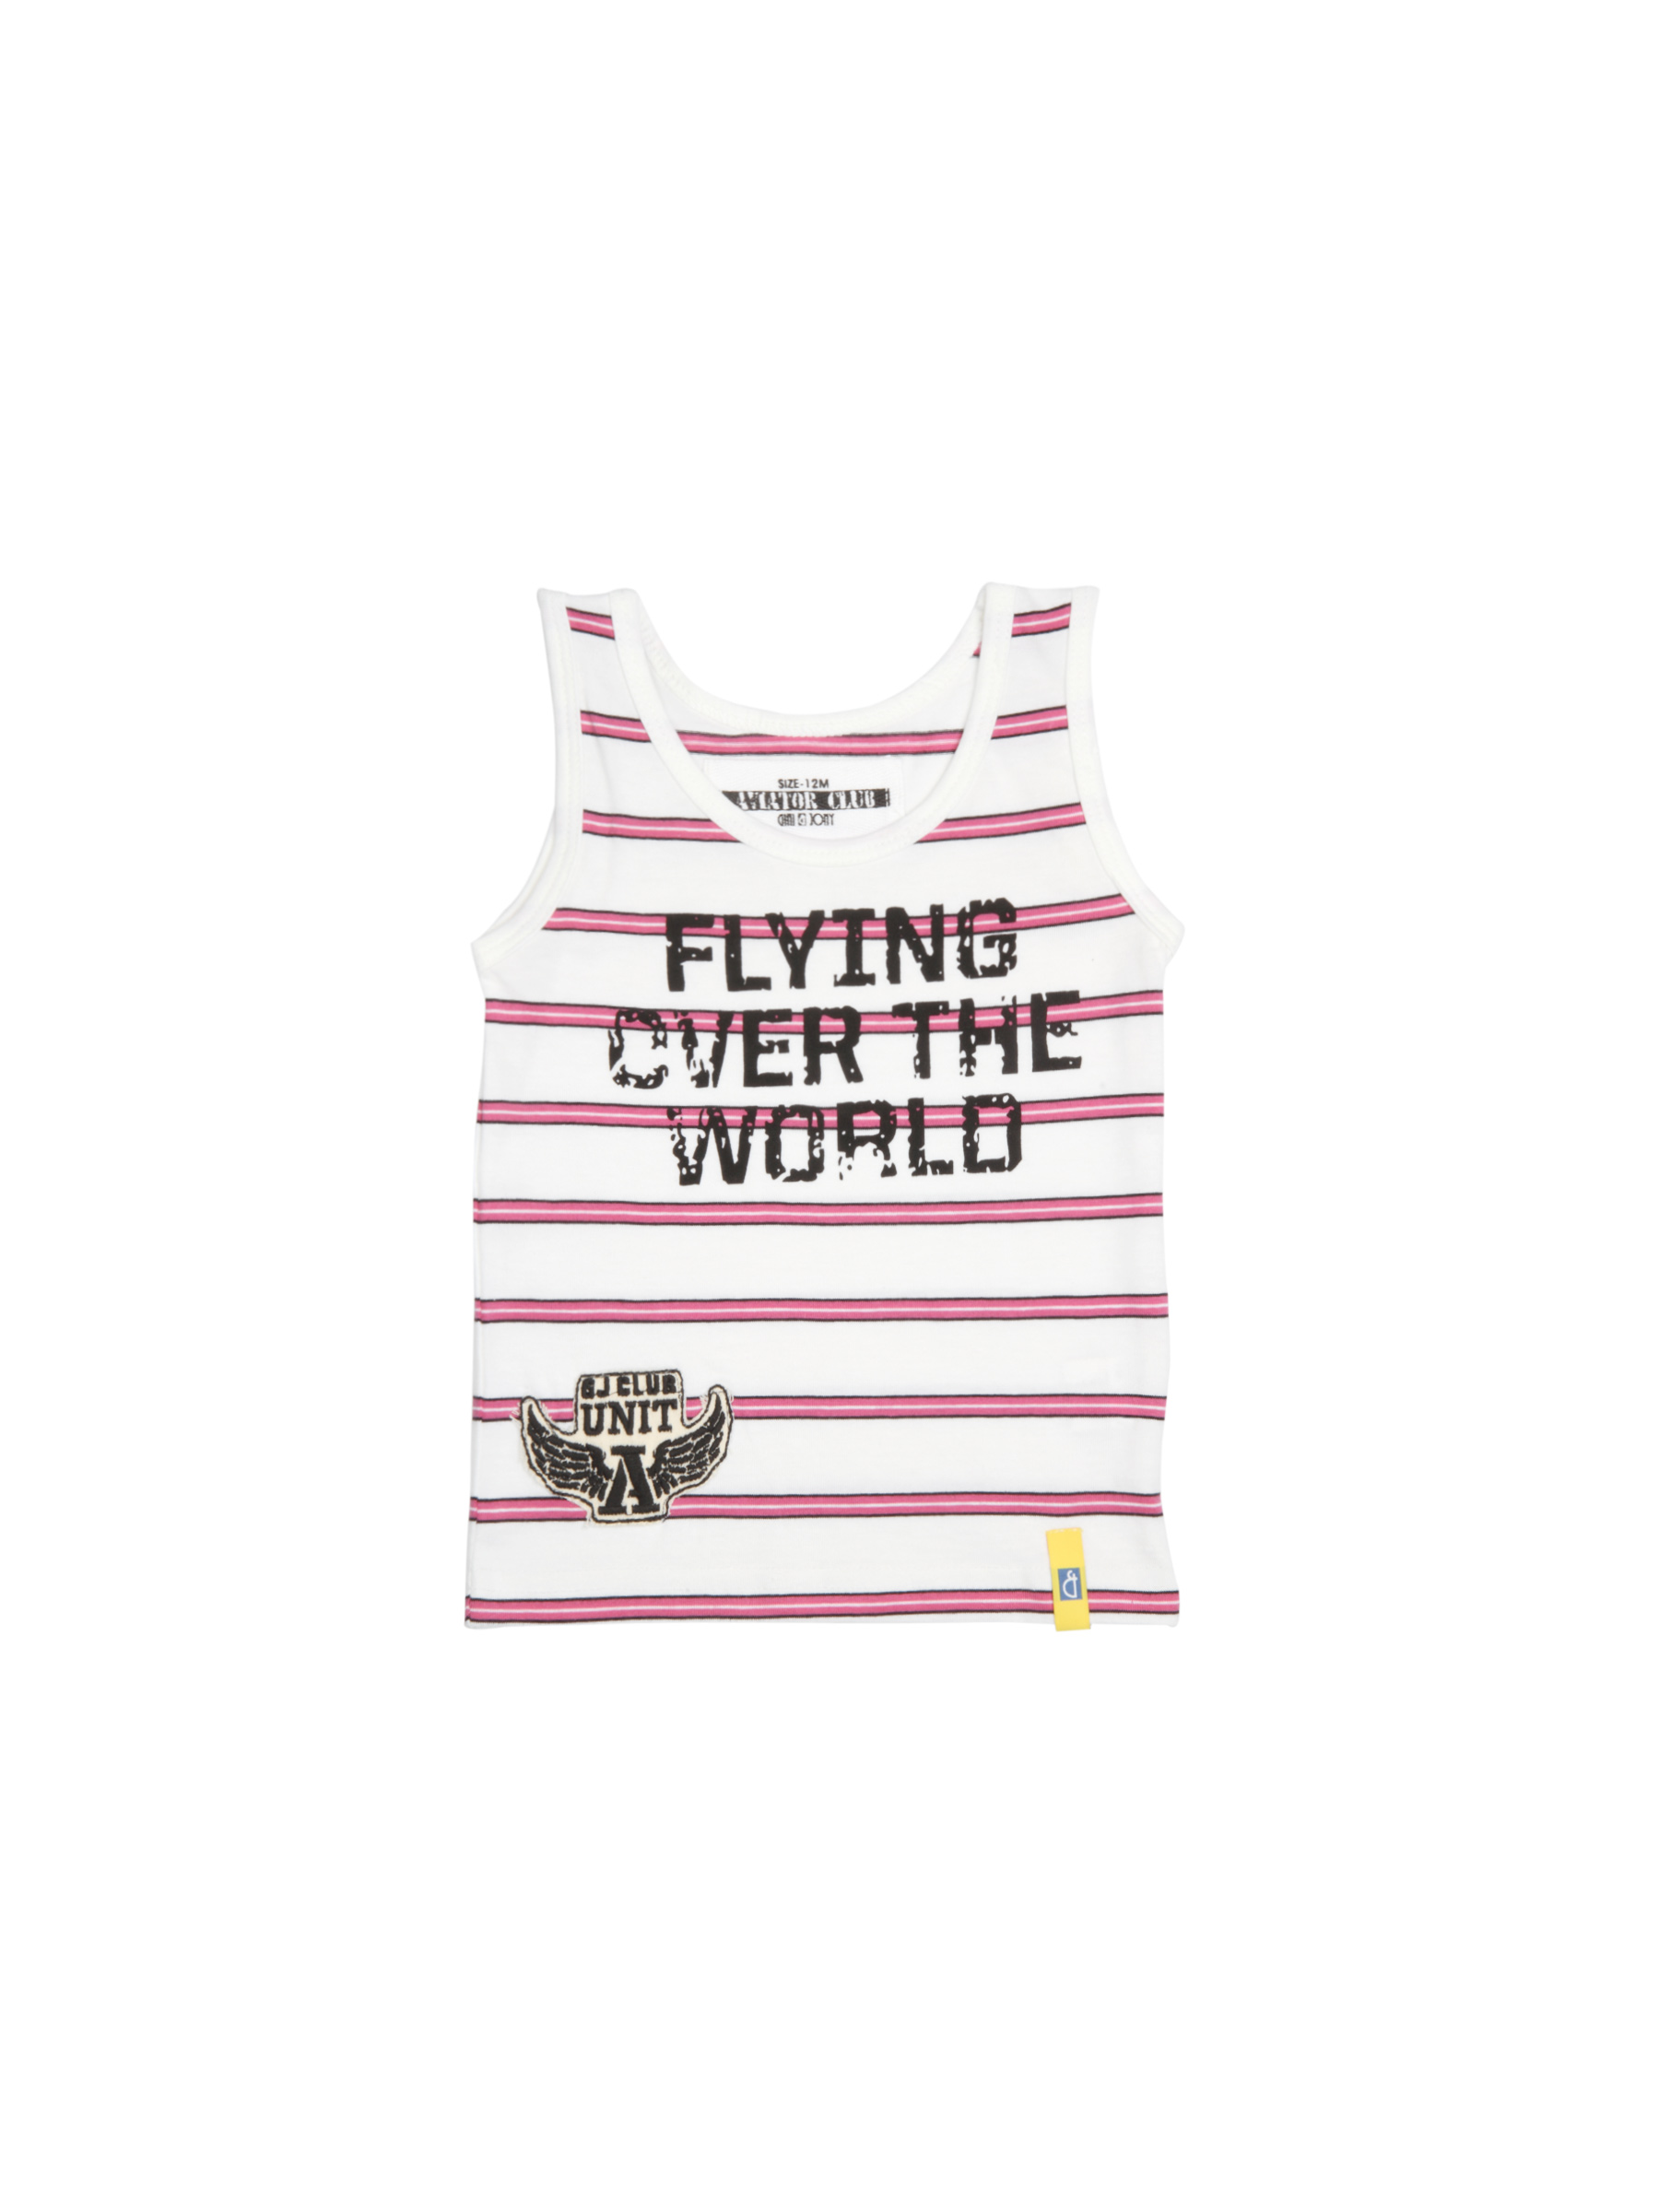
Gini and Jony Boys Around the World White T-shirt
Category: Apparel / Topwear / Tshirts
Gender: Boys
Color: White
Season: Summer 2012
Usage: Casual